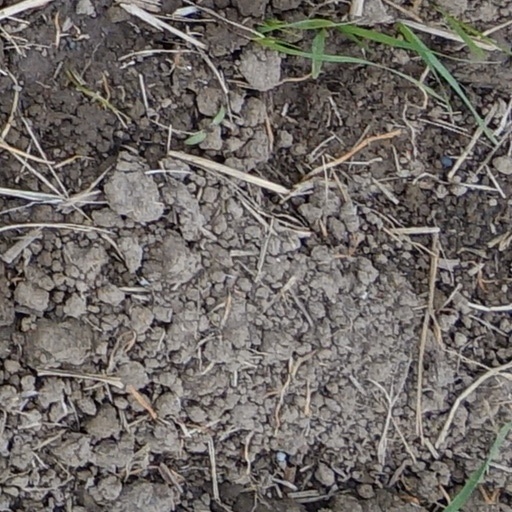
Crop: wheat